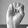
ASL letter: E